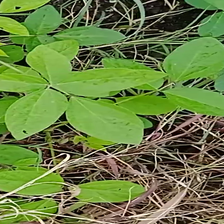
Weed species: Harali_(Cynodon_dactylon)